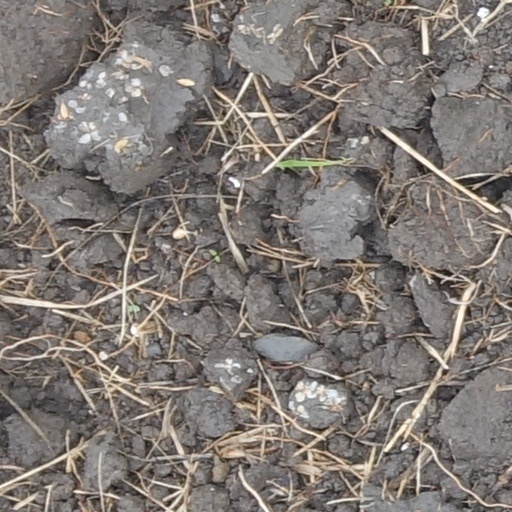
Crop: wheat